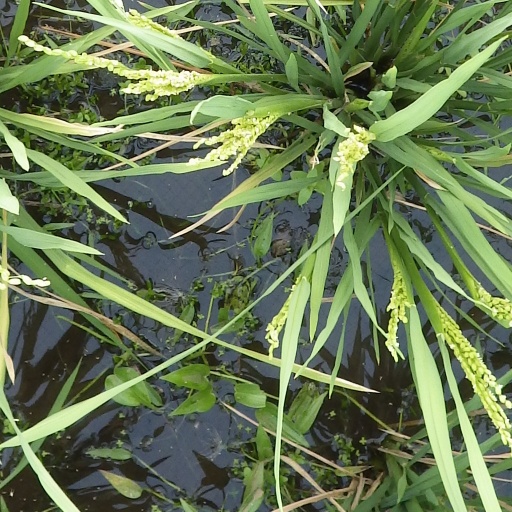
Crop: rice